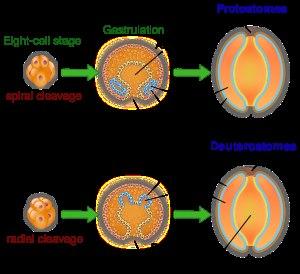
L’archentéron est le nom donné à l'intestin primitif des Métazoaires, c'est-à-dire à la première cavité qui traverse l'embryon en cours de développement et qui communique avec l'extérieur par le blastopore.
Les Deutérostomiens forment un super-embranchement d'animaux bilatériens réunissant principalement les chordés, les échinodermes et les hemichordés. Il s'agit d'un groupe-frère du clade des protostomiens, avec lequel ils forment le taxon des néphrozoaires.